Martvili Municipality

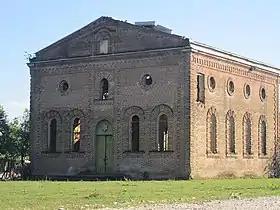
Bandza Synagogue

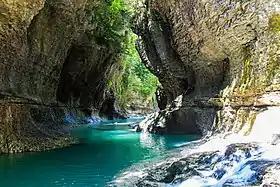
Gachedili Canyon Natural Monument

Martvili is a district of Georgia, in the region of Samegrelo-Zemo Svaneti. Its main town is Martvili. Martvili Municipality is located in the north-eastern part of western Georgia. It is bordered by Lentekhi in the north, Khoni and Tsageri in the east, Abasha in the south, Senaki and Chkhorotsku in the west. The southern part of the Martvili area is occupied by a lowland that rises from southwest to northeast from 60 to 170 meters. The highest place, the headwaters of Tekhuri is located at 3003 meters above sea level. To the south-west of the municipality is the Askha Mountain Range, which is rich in karst caves, waterfalls, mineral deposits and limestone. The mountains of Lebarde, Chekola and Dviri are rich in healing mineral waters.